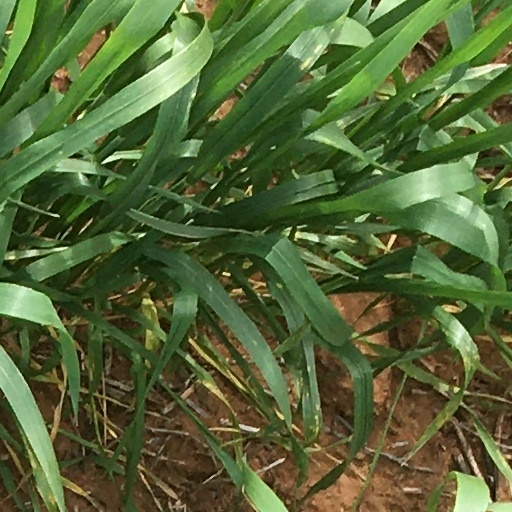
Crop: wheat